Ernst Boll

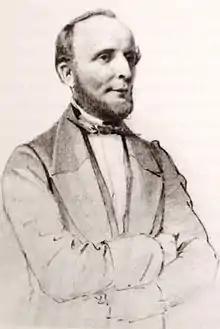
Ernst Boll (1863)

Ernst Friedrich August Boll (21 September 1817, Neubrandenburg – 20 January 1868) was a German naturalist and historian. He was a brother to historian Franz Boll (1805–1875), with whom he worked on numerous projects. Ernst Boll is remembered for his extensive research involving the natural history of Mecklenburg.